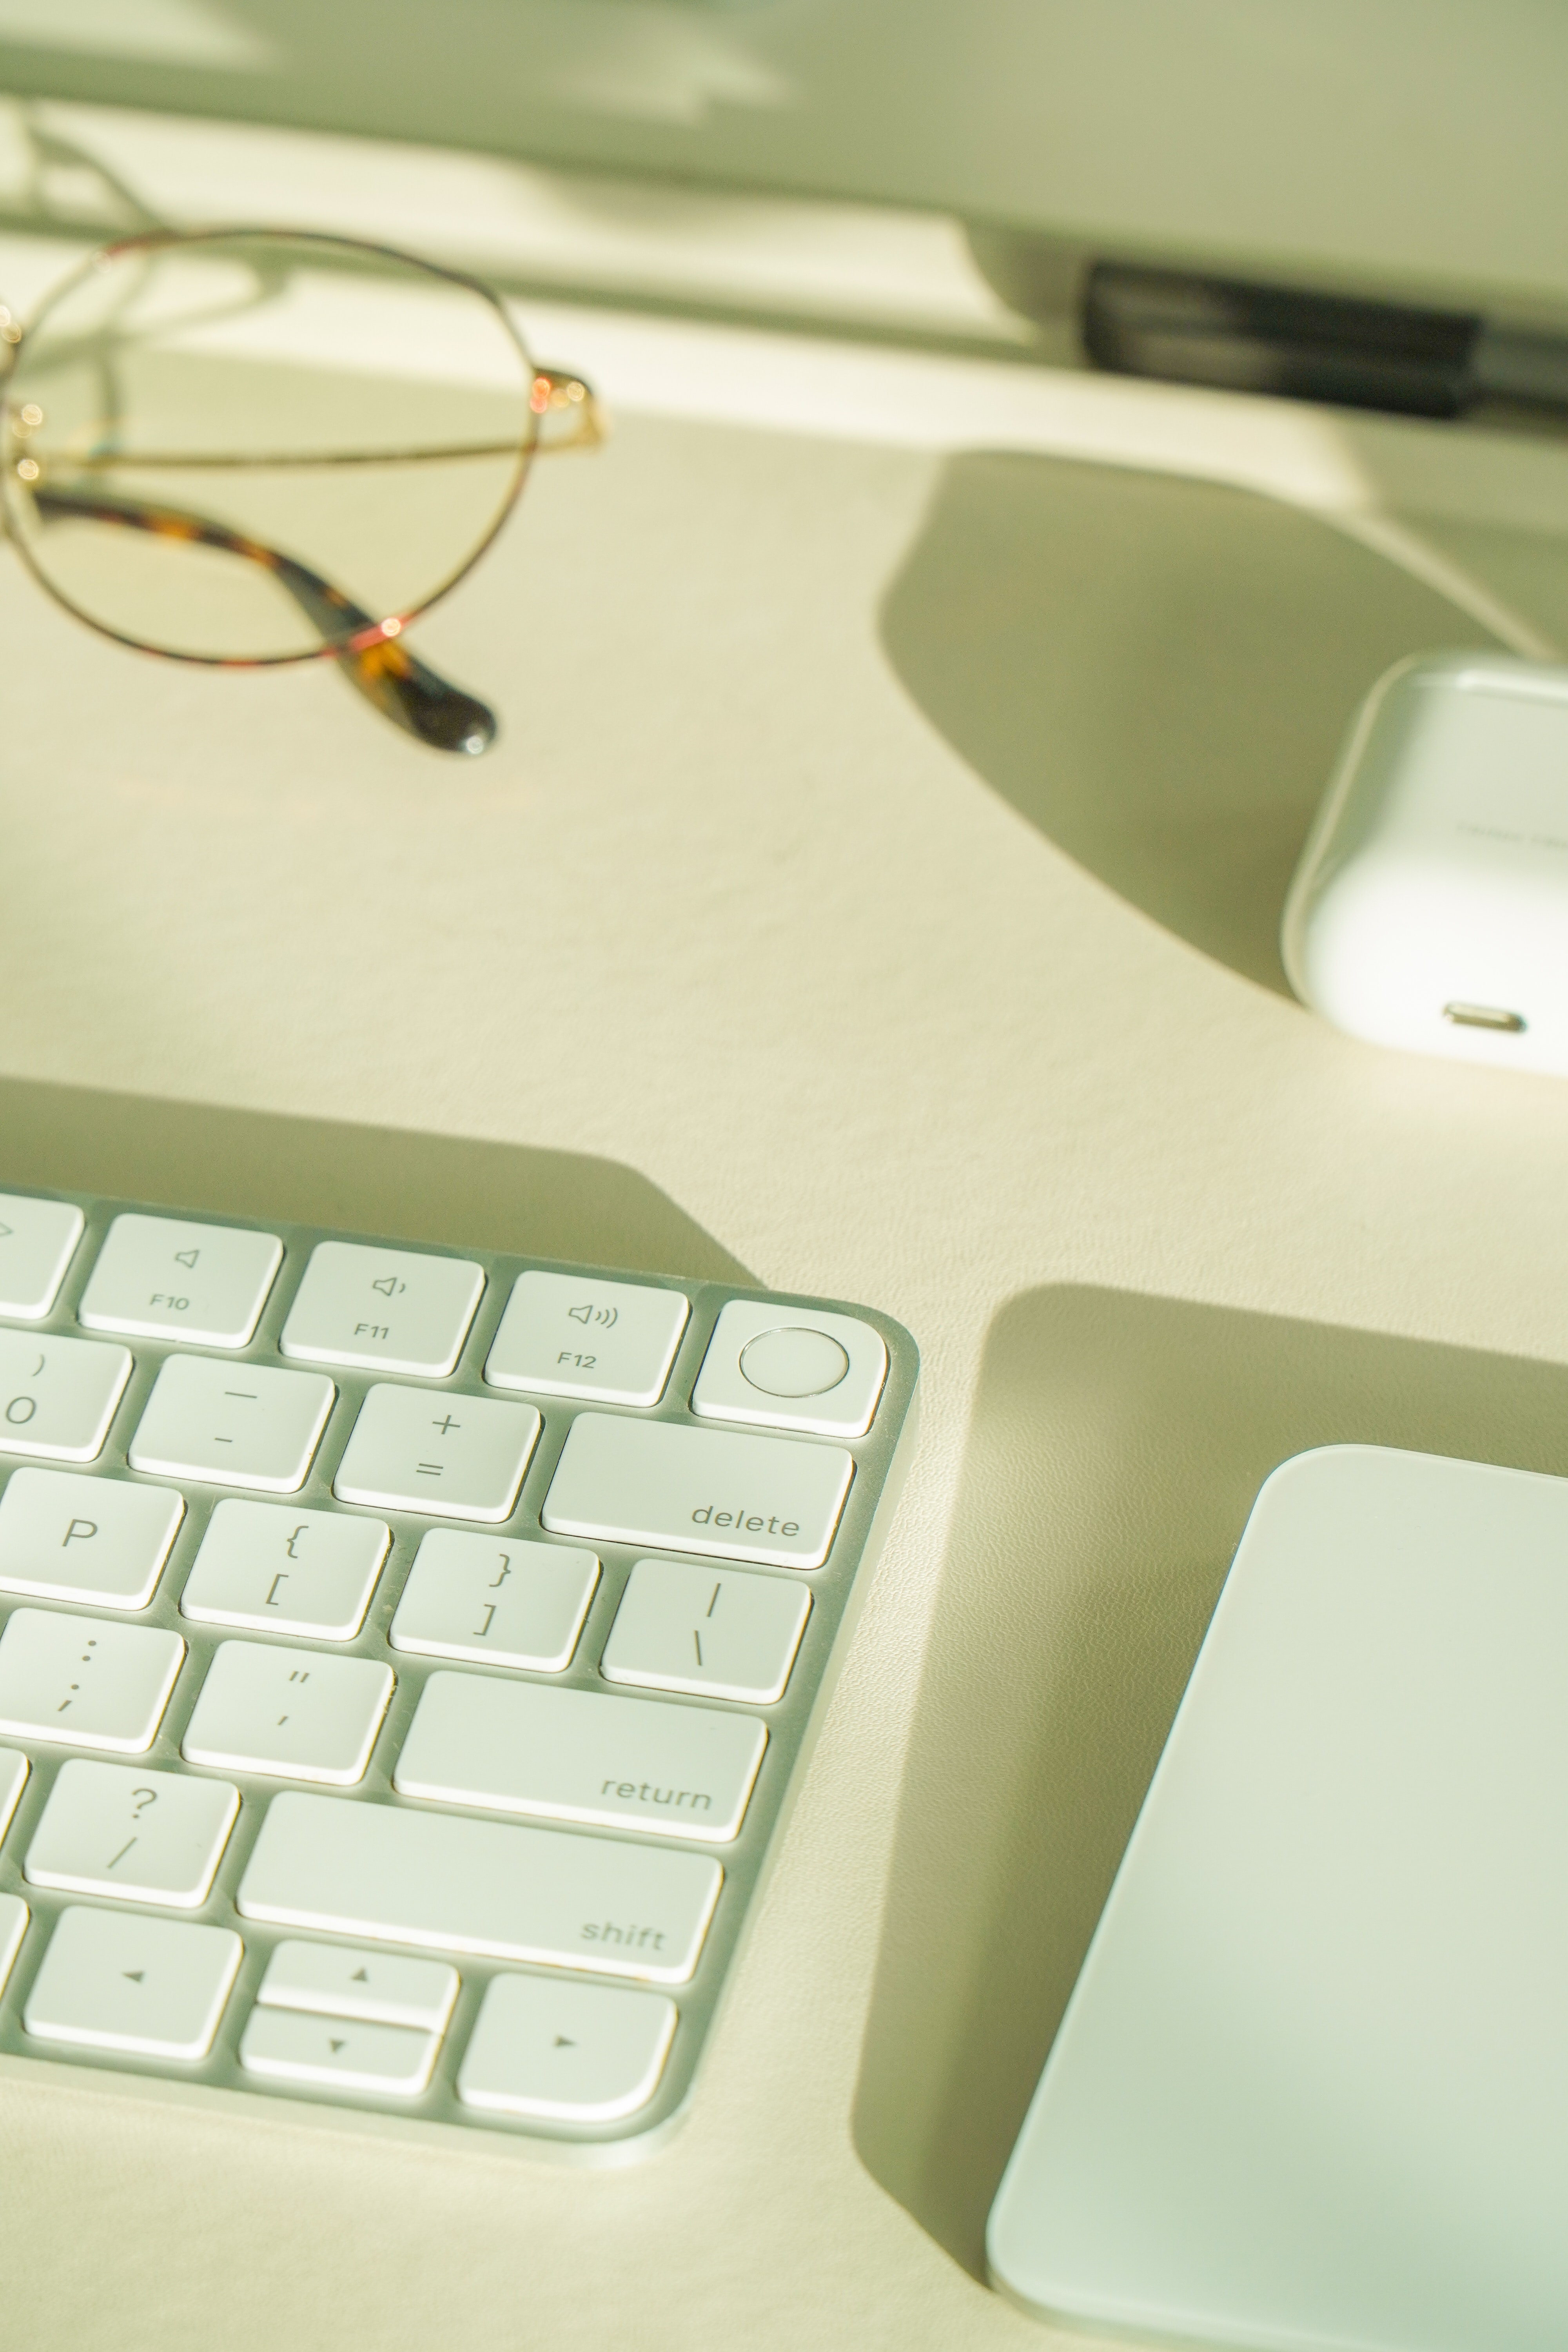
work, computer, peripheral, computer keyboard, input device, personal computer, space bar, table, desk, office equipment, font, computer hardware, engineering, gadget, electronic device, numeric keypad, electronic instrument, netbook, cable, composite material, computer component, circle, personal computer hardware, wire, wood, Laptop accessory, eyewear, laptop part, rectangle, plastic, office supplies, metal, number, electrical wiring, electrical supply, Office instrument, electronic engineering, computer accessory, machine, electricity, flooring, automotive design, illustration, pattern